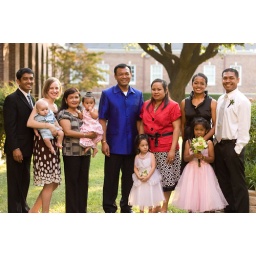
Our complete family plus one - the little girl in white